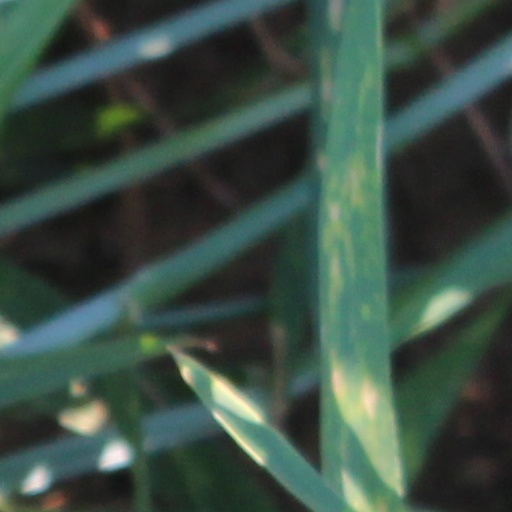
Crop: wheat